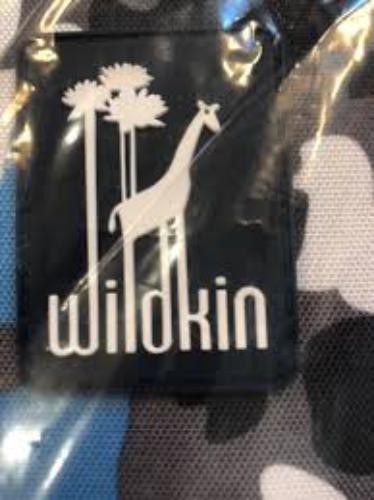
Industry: Necessities